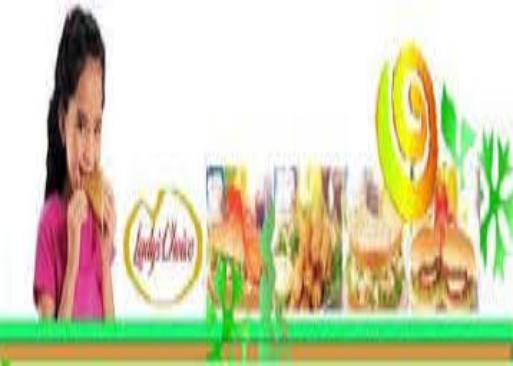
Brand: Lady's Choice
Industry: Food